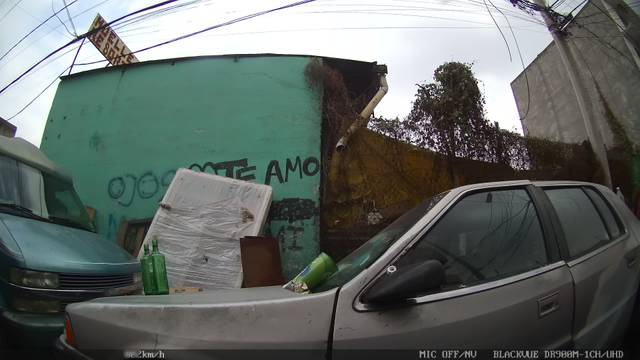
Region: Mexico
Coordinates: 19.367, -99.098